Olivier Kaisen

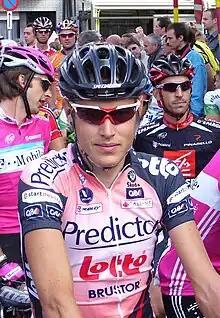
Kaisen at the 2007 Eneco Tour.

Olivier Kaisen (born 30 April 1983) is a Belgian former professional road bicycle racer, who competed professionally between 2005 and 2014. He currently works as a directeur sportif for UCI ProTeam and its junior team, UCI Continental team .